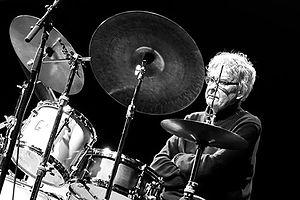
Jon Christensen est un batteur et percussionniste norvégien de jazz né le 20 mars 1943 à Oslo et mort le 18 février 2020 dans la même ville.